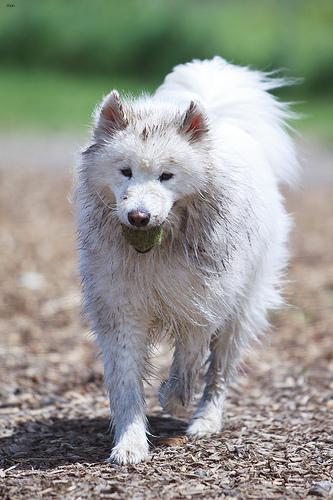
Breed: samoyed